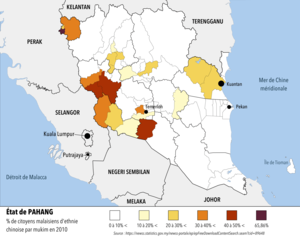
Proportion de citoyens d'ethnie chinoise en 2010 par mukim (subdivision du district).
Pahang est le plus grand État de la Malaisie péninsulaire avec 35 964 km². Sa capitale est la ville de Kuantan, située sur la côte est de la mer de Chine méridionale.